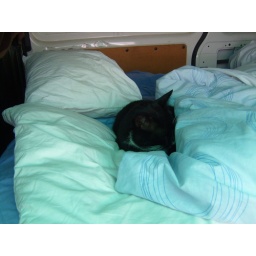
The cat in our bed made him self at home